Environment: real
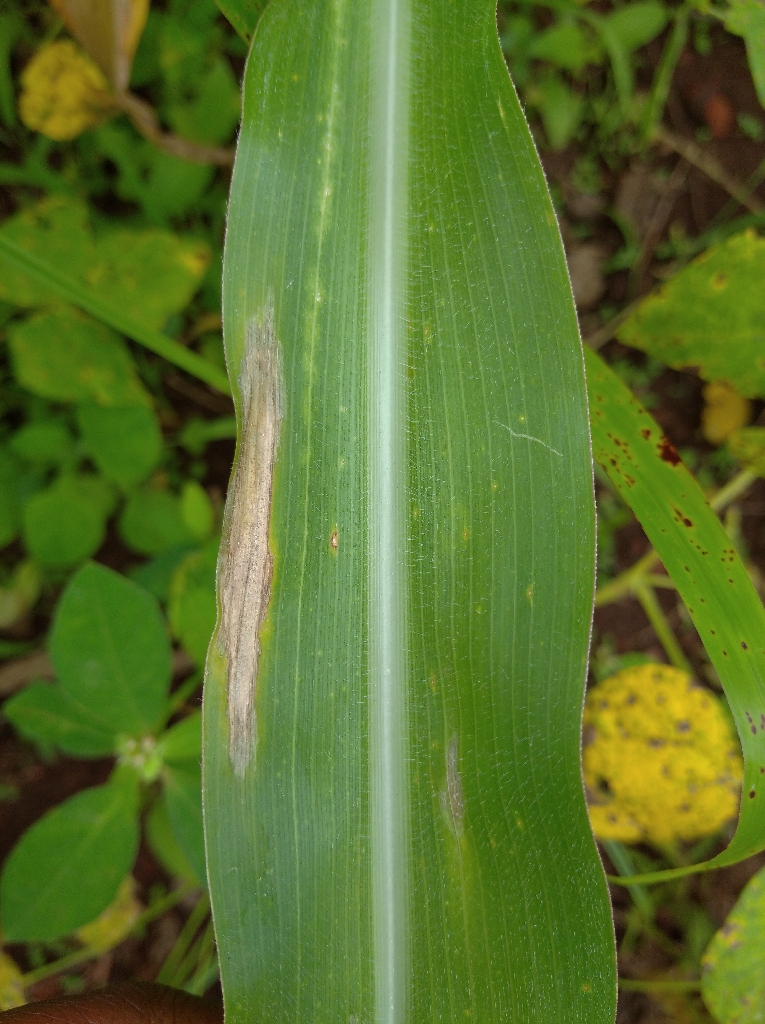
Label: northern_corn_leaf_blight